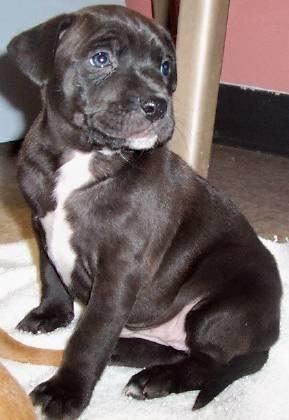
dog